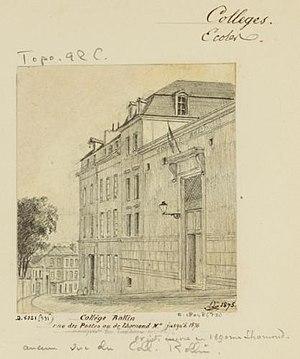
Collège Rollin rue des Postes vers 1860-1870
Georges Verlaine, né à Paris, le 30 octobre 1871 et mort dans cette même ville, le 31 août 1926, est le fils de Paul Verlaine et de Mathilde Mauté.
Le lycée Jacques-Decour est issu du collège Sainte-Barbe de l’université de Paris, fondé dès le XVᵉ siècle, et de sa séparation en deux établissements après la Révolution : le collège Sainte-Barbe-Nicolle, rue des Postes, et le collège Sainte-Barbe-Lanneau, rue Cujas.